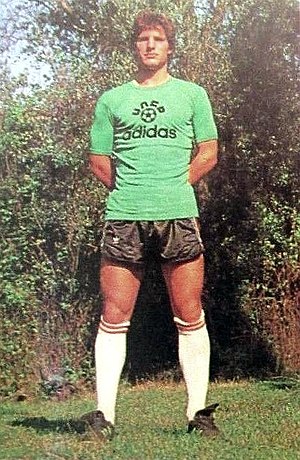
Jean-Luc Ettori
1977
Jean-Luc Ettori er en tidligere fransk fodboldspiller, der tilbragte hele sin aktive karriere, fra 1975 til 1992, som målmand hos Ligue 1-klubben AS Monaco. Han nåede at spille 754 kampe for klubben, og var med til at vinde tre franske mesterskaber og tre Coupe de France-titler. Han nåede desuden at spille ni kampe for Frankrigs landshold, som han repræsenterede ved VM i 1982 i Spanien.